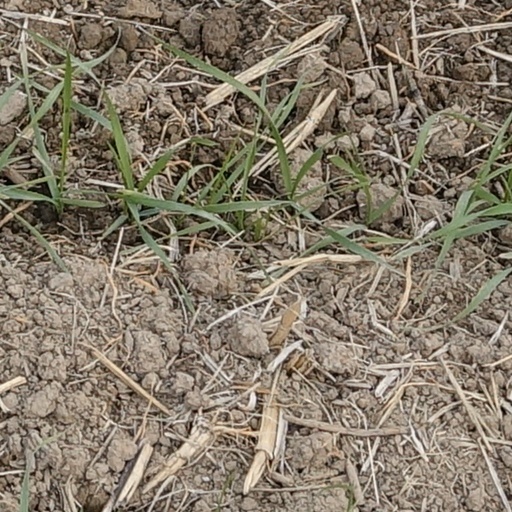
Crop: wheat